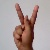
The image shows a hand gesture representing the letter 'K' in Indian Sign Language.